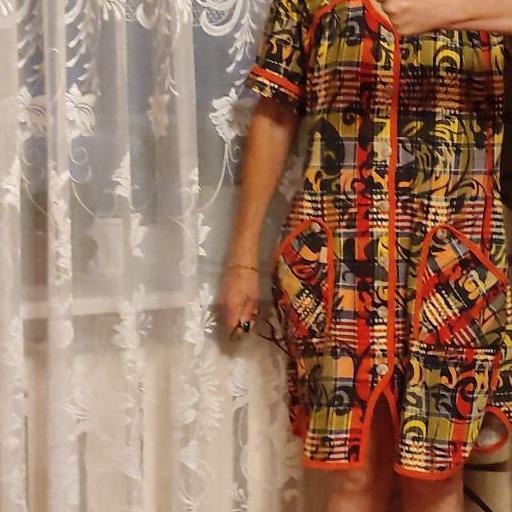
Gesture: no_gesture